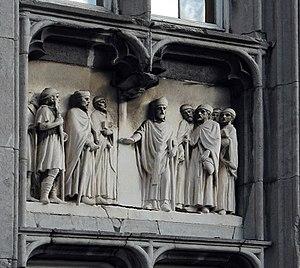
Les sculptures de la façade du palais provincial de Liège sont des statues et bas-reliefs représentant des personnages et évènements marquants de la ville de Liège.